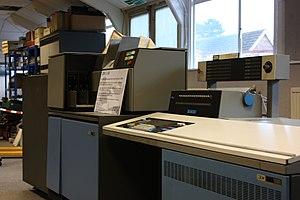
Les modèles IBM 1130 et 1800 d'International Business Machines Corporation sont des ordinateurs datant de la fin des années 1960 et du début des années 1970. Le 1130 était destiné aux laboratoires, universités, bureaux d'études et écoles d'ingénieurs, et remplaçait le 1620 ; le 1800 était sa variante industrielle. Ils étaient tous deux équipés de mémoires à tores de ferrite.